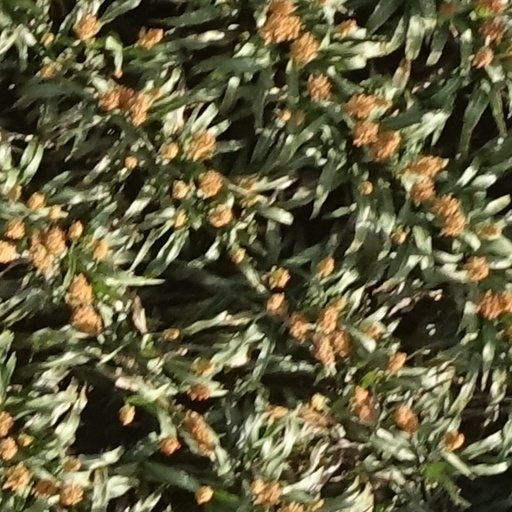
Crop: sorghum